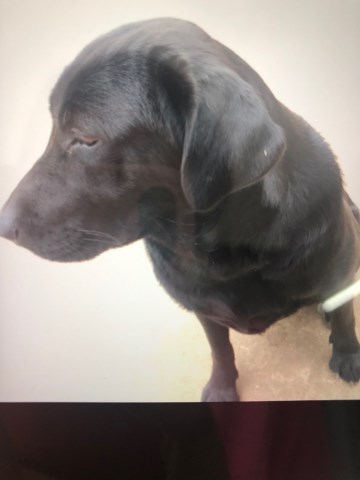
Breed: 3580-n000122-Labrador_retriever